Irish people in Great Britain

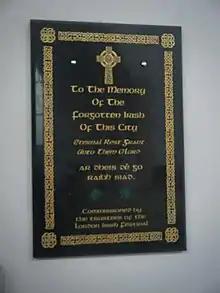
Memorial to the "Forgotten Irish" of London, Church of the Sacred Heart, Kilburn.

The term "London Irish" relates to people born in London of Irish descent. London has Great Britain's biggest Irish population and there was a particularly big community in the (affectionately known) "County Kilburn" area of northwest London. With urban gentrification and higher housing costs, many of London's working-class Irish-Catholic community have moved further out from Kilburn to Cricklewood.